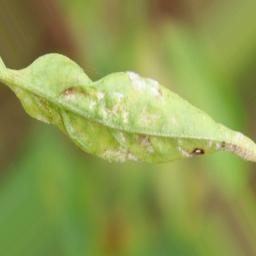
Label: powdery mildew